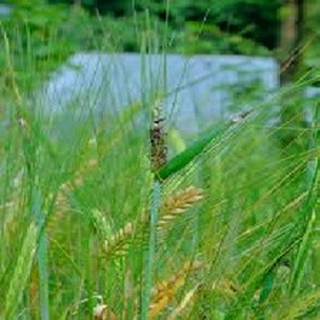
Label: wheat_smut